Marco Polo

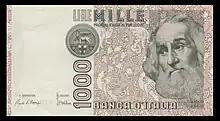
Italian banknote issued in 1982, portraying Marco Polo

Some scholars believe that Marco Polo exaggerated his importance in China. The British historian David Morgan thought that Polo had likely exaggerated and lied about his status in China, while Ronald Latham believed that such exaggerations were embellishments by his ghostwriter Rustichello da Pisa.